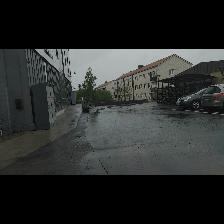
Label: NonHuman